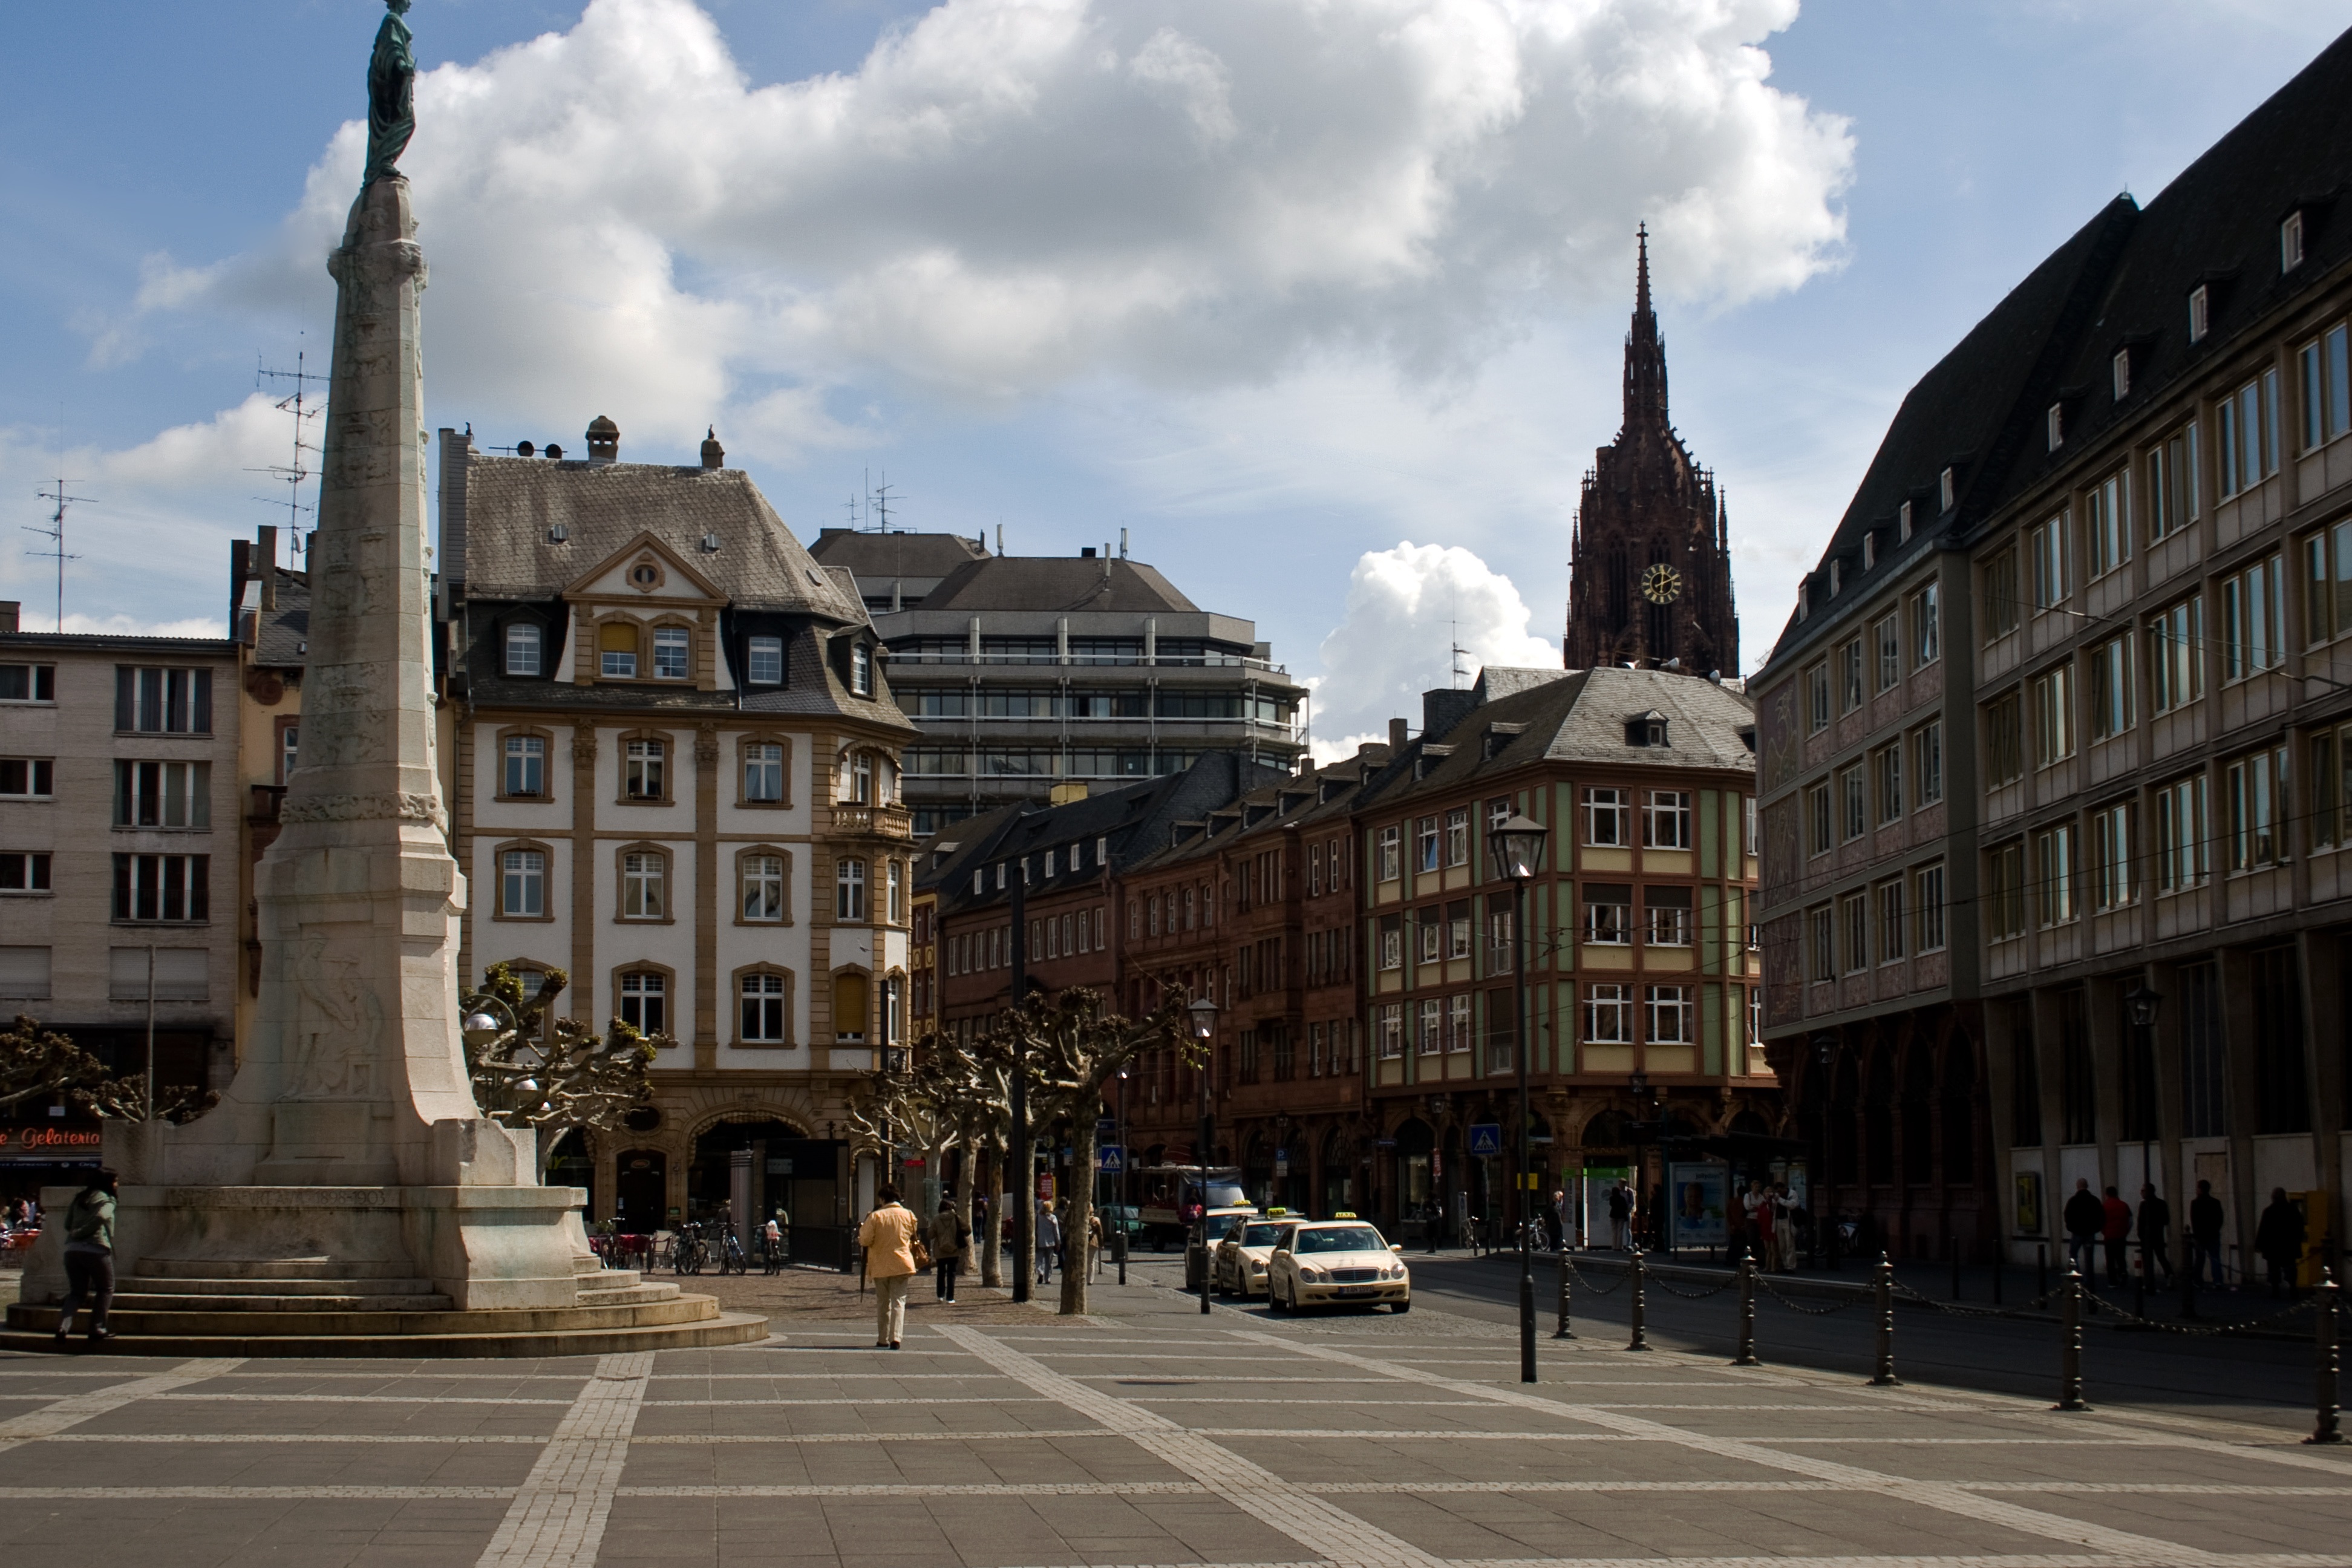
architecture, road, street, town, city, skyscraper, monument, cityscape, downtown, plaza, landmark, facade, infrastructure, town square, frankfurt am main germany, frankfurt, metropolis, neighbourhood, town center, urban area, human settlement, metropolitan area